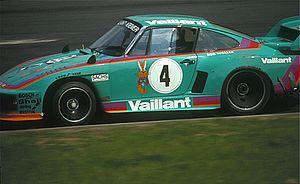
Bob Wollek, né Robert Jean Wollek le 4 novembre 1943 à Strasbourg et mort le 16 mars 2001 à Sebring aux États-Unis, est un pilote de course automobile français qui remporta 27 victoires en Championnat du monde des voitures de sport.